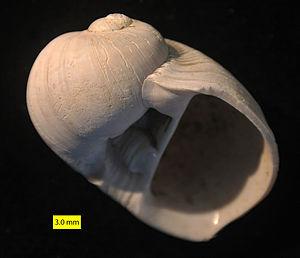
Naticarius est un genre de mollusques gastéropodesde la famille des Naticidae.